Mothkur

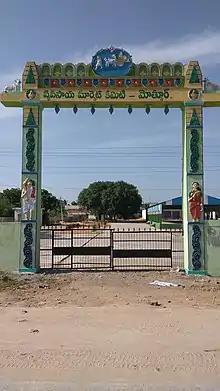
Agricultural Market, mothkur

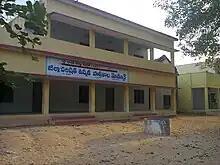
Zilla Parishad High School, mothkur

Mothkur town Total population is 12616 and number of houses are 3202. Female Population is 49.3%. town literacy rate is 64.2% and the Female Literacy rate is 27.5%.